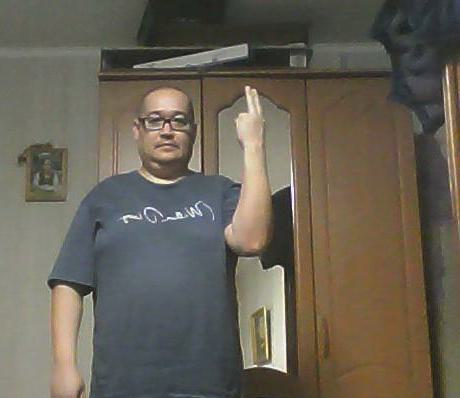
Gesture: two_up_inverted